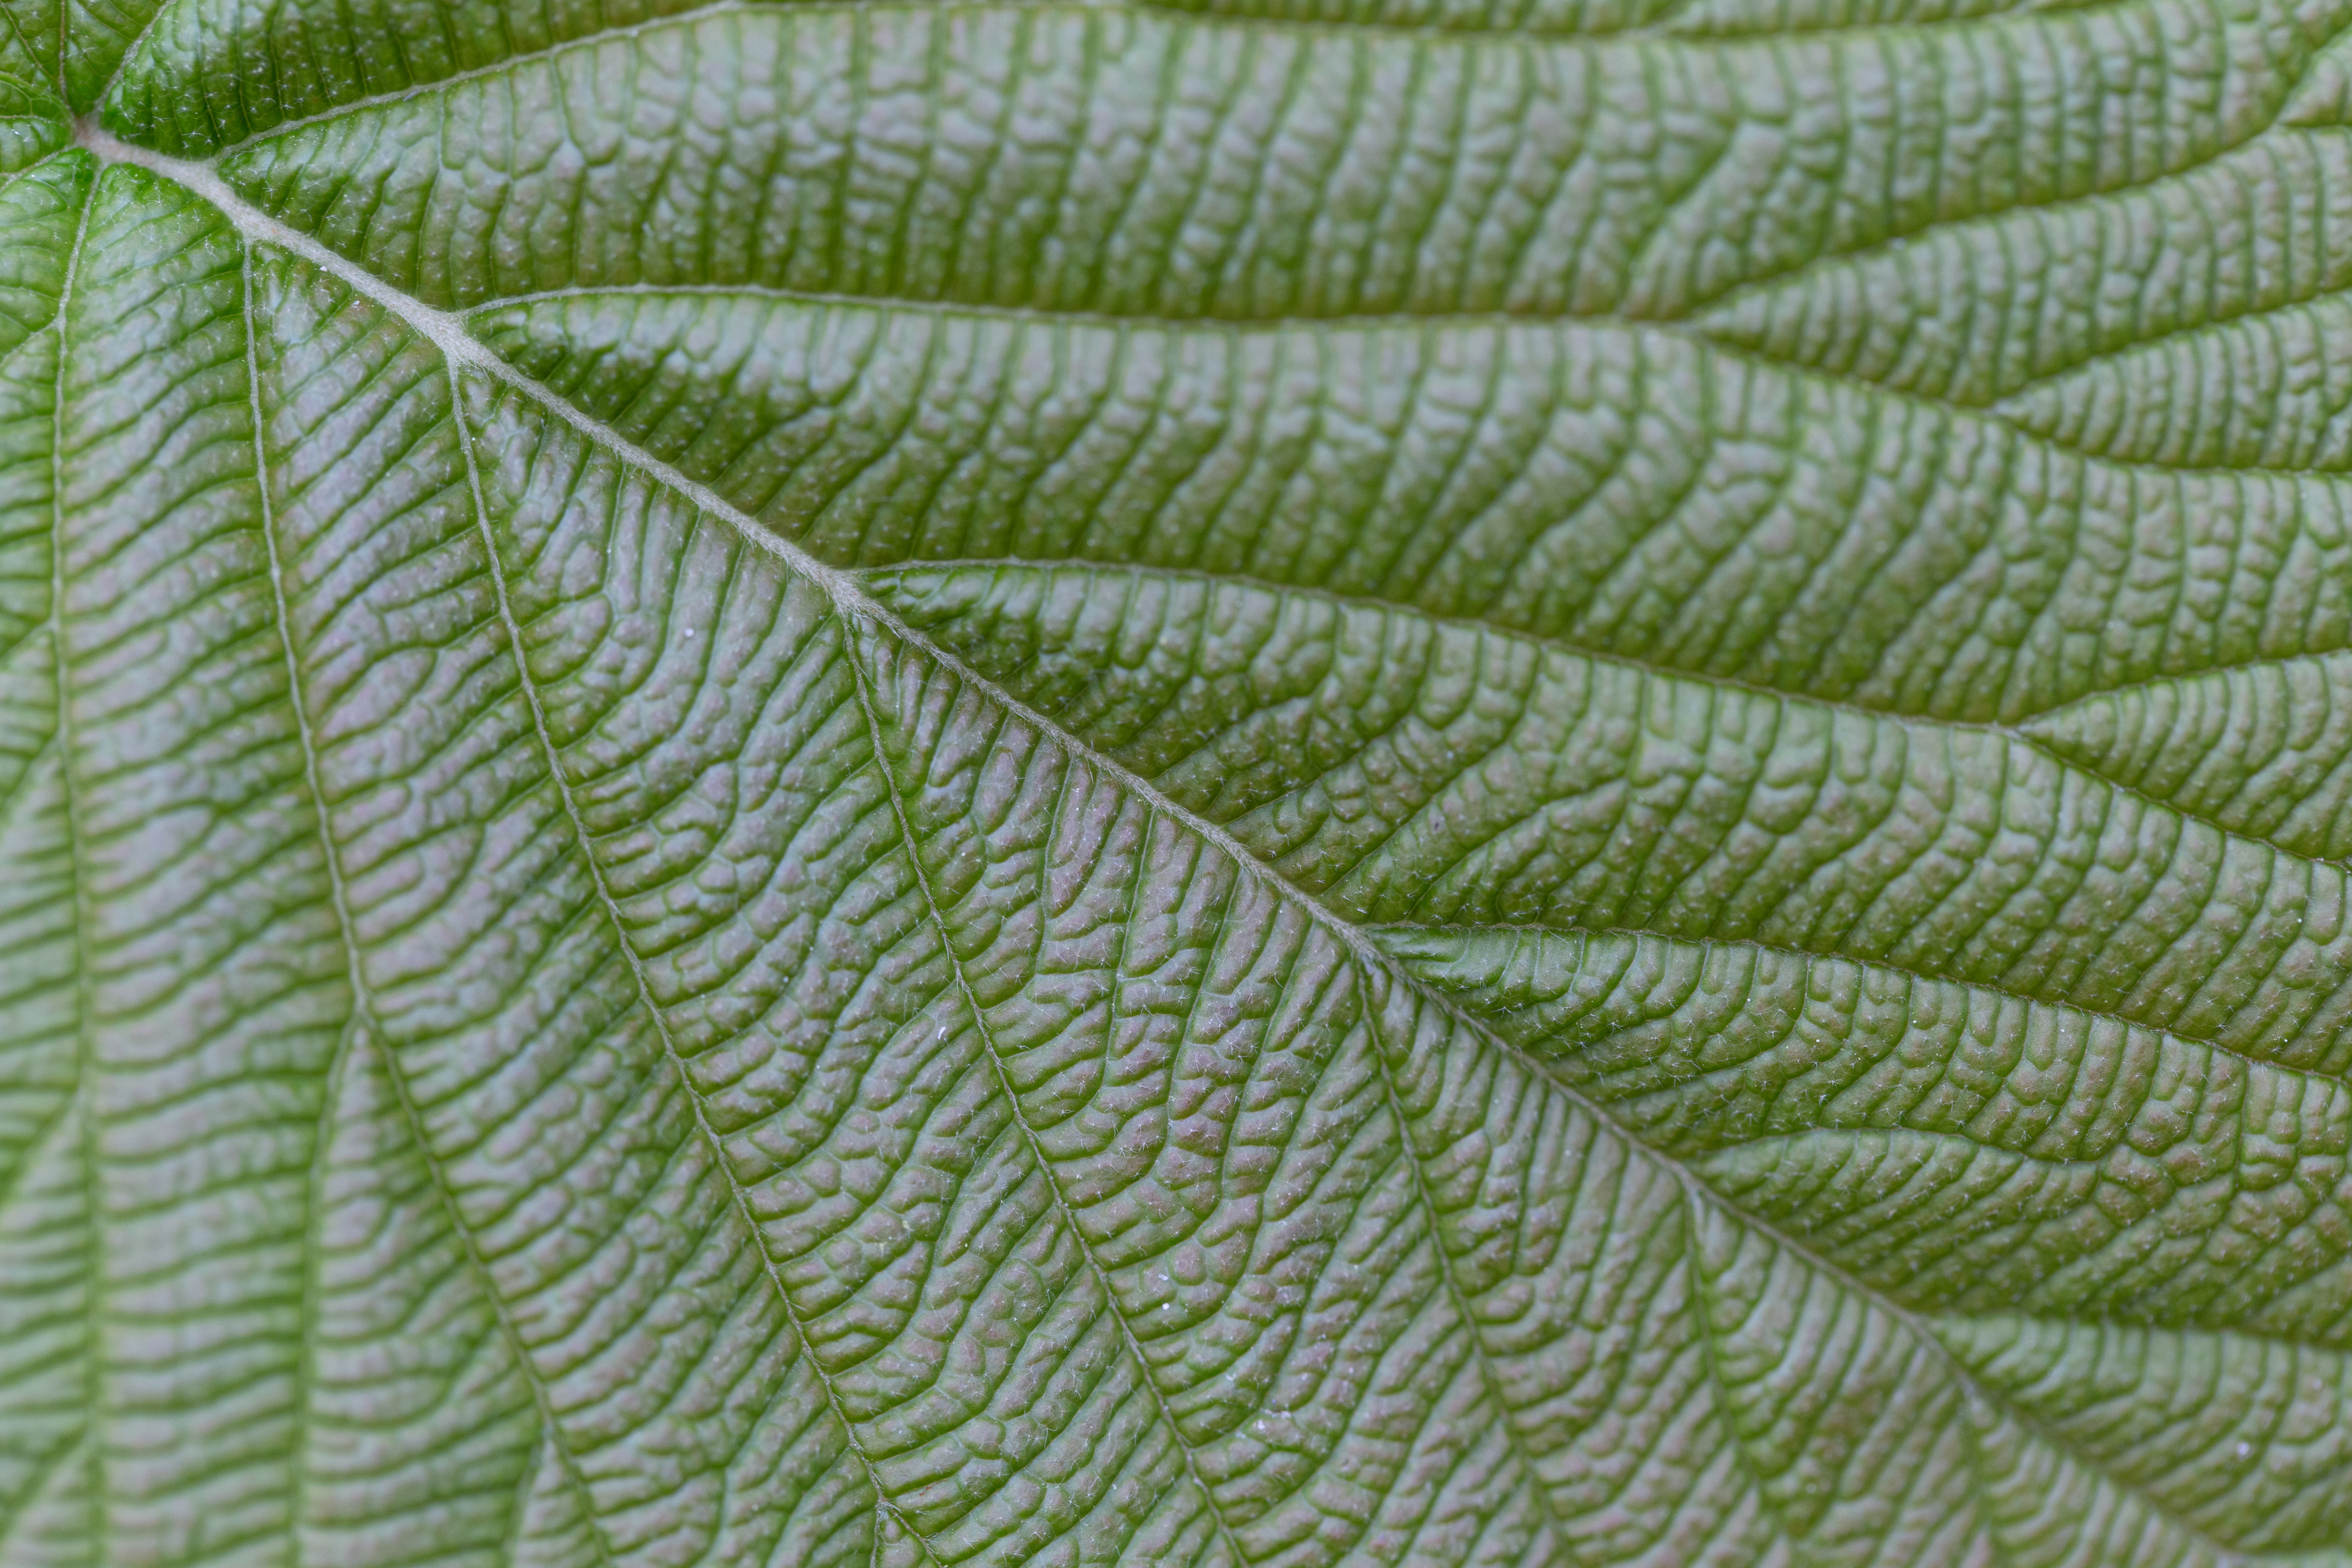
leaf, green, plant, terrestrial plant, botany, close up, vascular plant, tree, fern, flower, pattern